Chios sheep

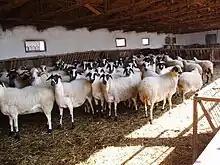
Chios sheep

The Chios is a breed of domestic sheep with specific unknown origins. It is classified as a semi-fat tailed breed. The Chios are bred mainly for their milk production. Although there is speculation that this breed may have been crossed with Kivircik and Dagliç, it is commonly accepted that it originated on the Greek island of Chios.